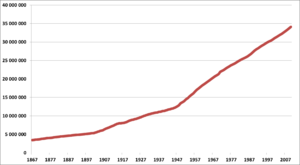
Graphique de l'évolution de l'estimation de la population canadienne de 1867.
Le Canada est un pays situé dans la partie septentrionale de l'Amérique du Nord. Monarchie constitutionnelle à régime parlementaire constituée en fédération, composée de dix provinces et trois territoires, le pays est encadré par l'océan Atlantique à l'est, l'océan Arctique au nord et l'océan Pacifique à l'ouest. Le Canada comprend deux frontières terrestres avec les États-Unis, l'une au sud et l'autre au nord-ouest avec l'Alaska, ainsi qu'une frontière maritime avec la France, par le biais de l'archipel de Saint-Pierre-et-Miquelon, et le Danemark, par le biais du Groenland. Le territoire terrestre canadien s'étend sur 10 millions de kilomètres carrés, ce qui en fait le deuxième pays du monde pour la superficie après la Russie. En 2019, il compte plus de 37 millions d'habitants et est ainsi le 37ᵉ pays du monde en ce qui concerne la population. Le territoire contient plus de 31 700 lacs, ce qui fait du Canada l'un des pays possédant les plus grandes réserves d'eau douce du globe. Les langues officielles au niveau fédéral sont l'anglais et le français. La capitale fédérale est Ottawa et la monnaie, le dollar canadien.